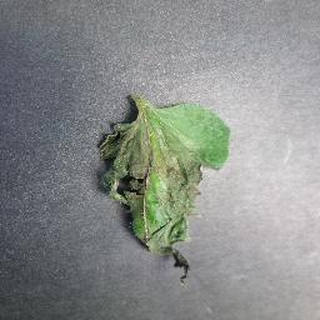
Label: tomato_late_blight